Song of Eärendil

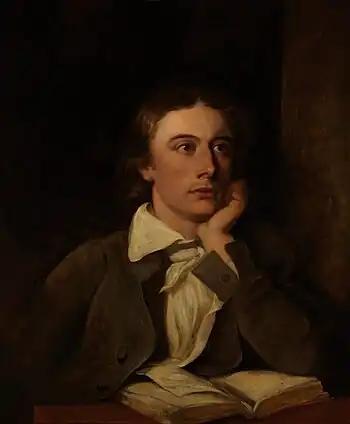
Frodo listens to the Song of Eärendil "in highly Keatsian style". Portrait of John Keats by William Hilton, c. 1822

In the narrative, the Hobbit Frodo Baggins, more or less healed after being stabbed with a Morgul-knife by a Black Rider, sits listening to the Elvish music, falling into a trancelike state, until he hears "Song of Eärendil" which his cousin Bilbo sings, and supposedly composed, at Elrond's house, Rivendell: